Gough Glacier

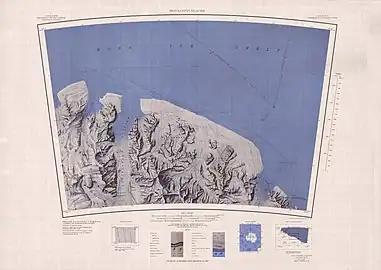
Gough glacier just east of center on the map

A steep-walled tributary glacier, long, descending the north slopes of the Prince Olav Mountains just east of Mount Smithson to enter the upper part of Gough Glacier.